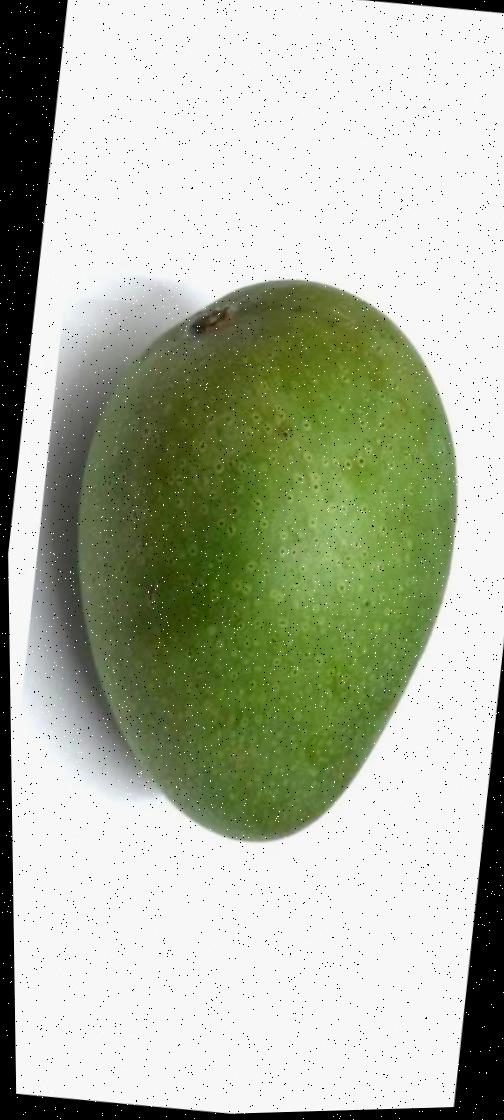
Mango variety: Ashshina Zhinuk